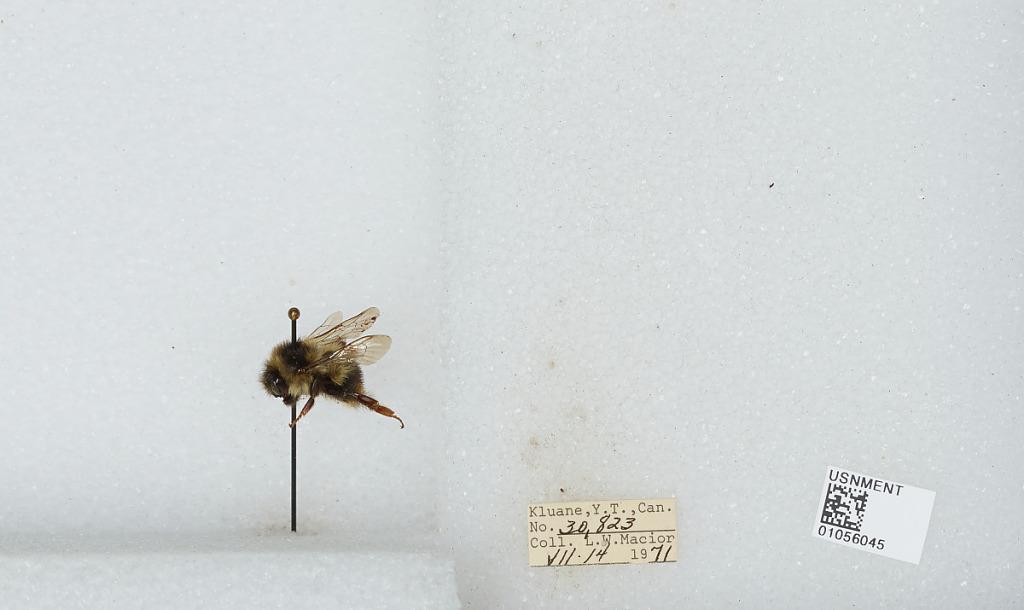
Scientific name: Bombus bifarius nearcticus
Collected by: L. Macior
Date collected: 1971-7-14
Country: Canada
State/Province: Yukon Territory
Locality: Kluane
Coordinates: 60.75, -139.5